Hōjōmachi Station

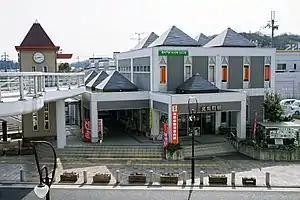
Hōjōmachi Station in March 2013

is a passenger railway station located in the city of Kasai, Hyōgo Prefecture, Japan, operated by the third-sector Hōjō Railway Company.